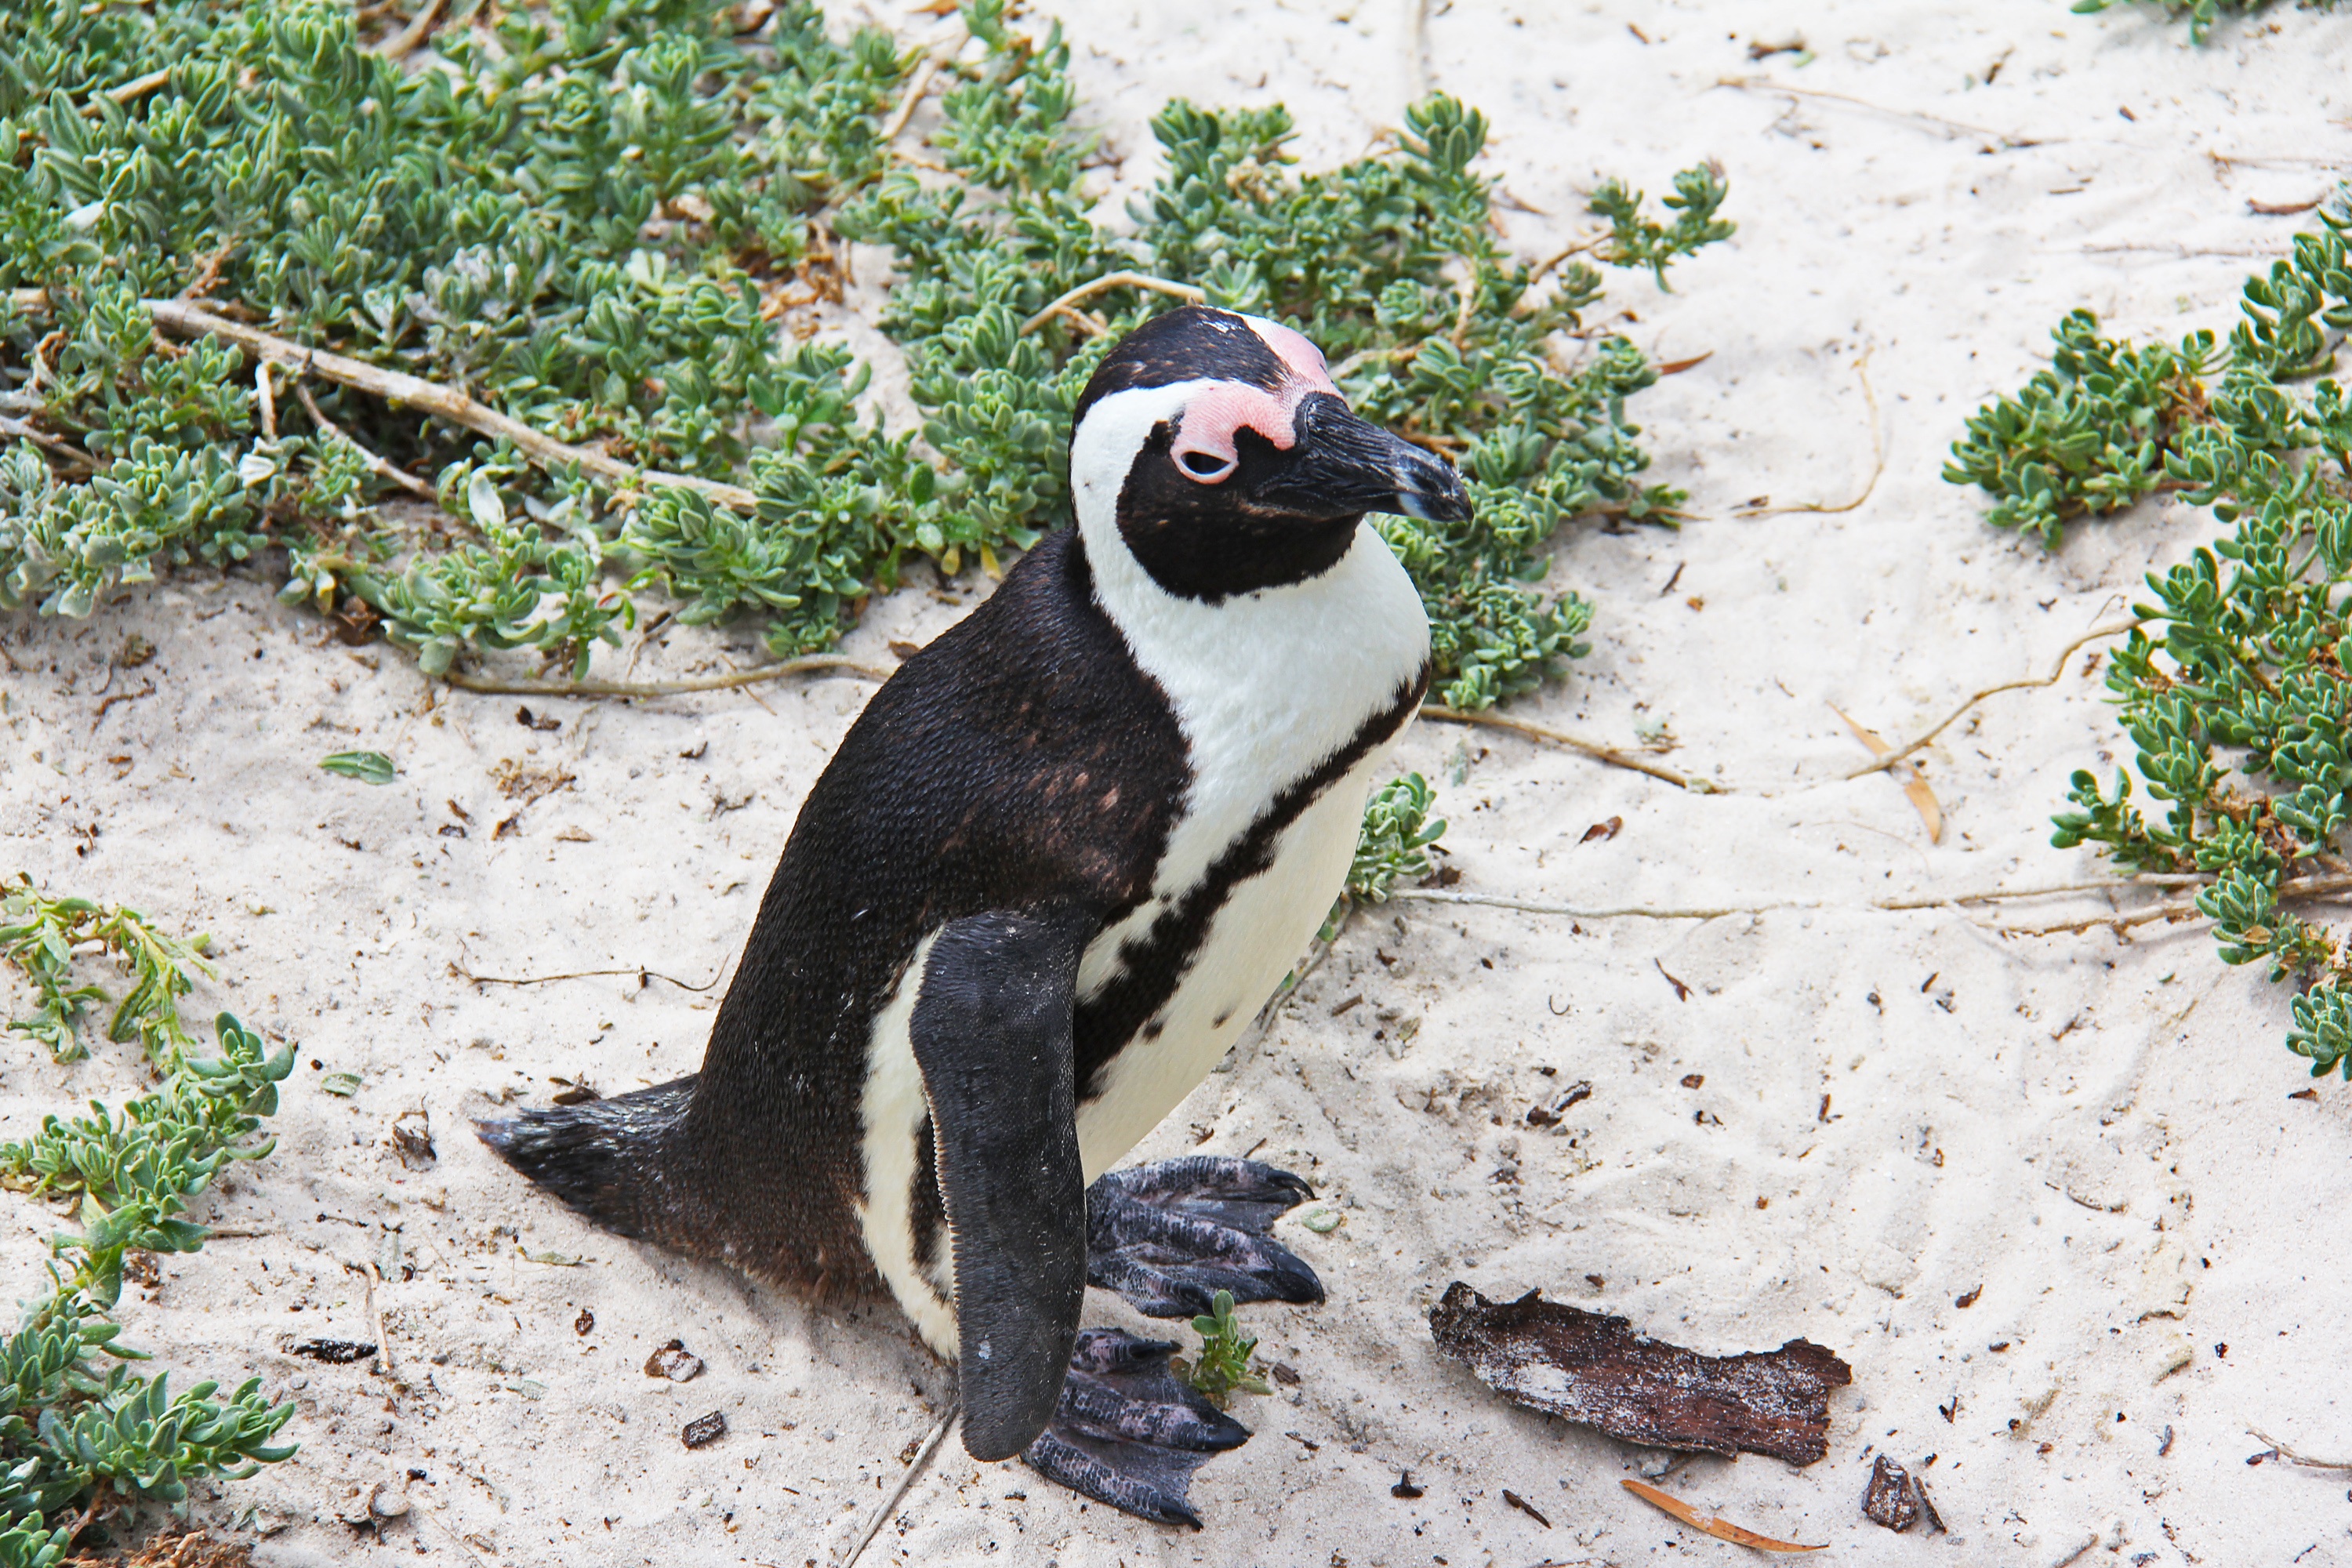
beach, bird, cute, wildlife, zoo, fauna, penguin, vertebrate, beautiful, cuddly, penguins, south africa, cape town, flightless bird, boulders beach